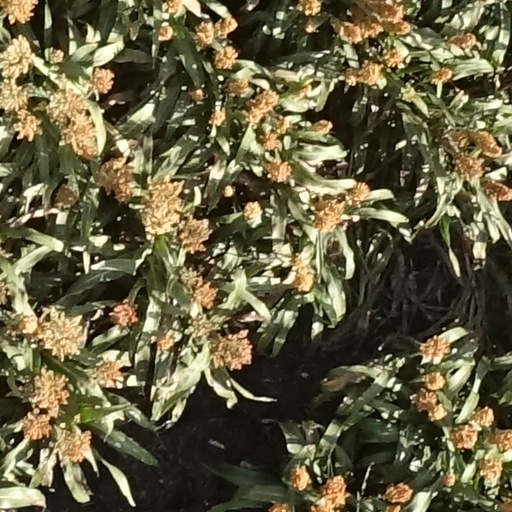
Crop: sorghum